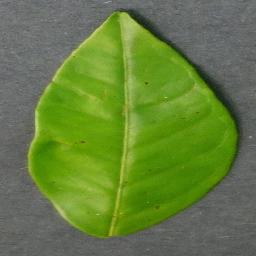
Label: Orange___Haunglongbing_(Citrus_greening)